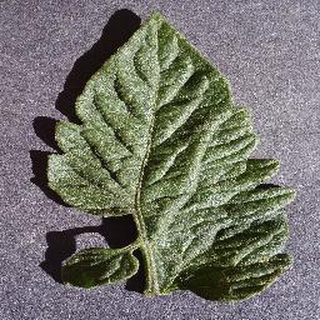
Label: healthy_tomato